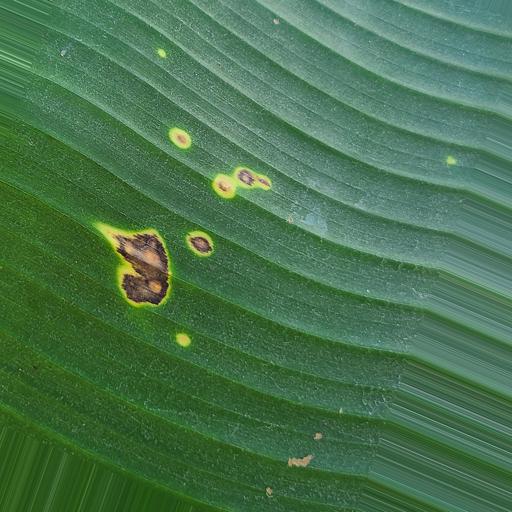
Label: black_sigatoka